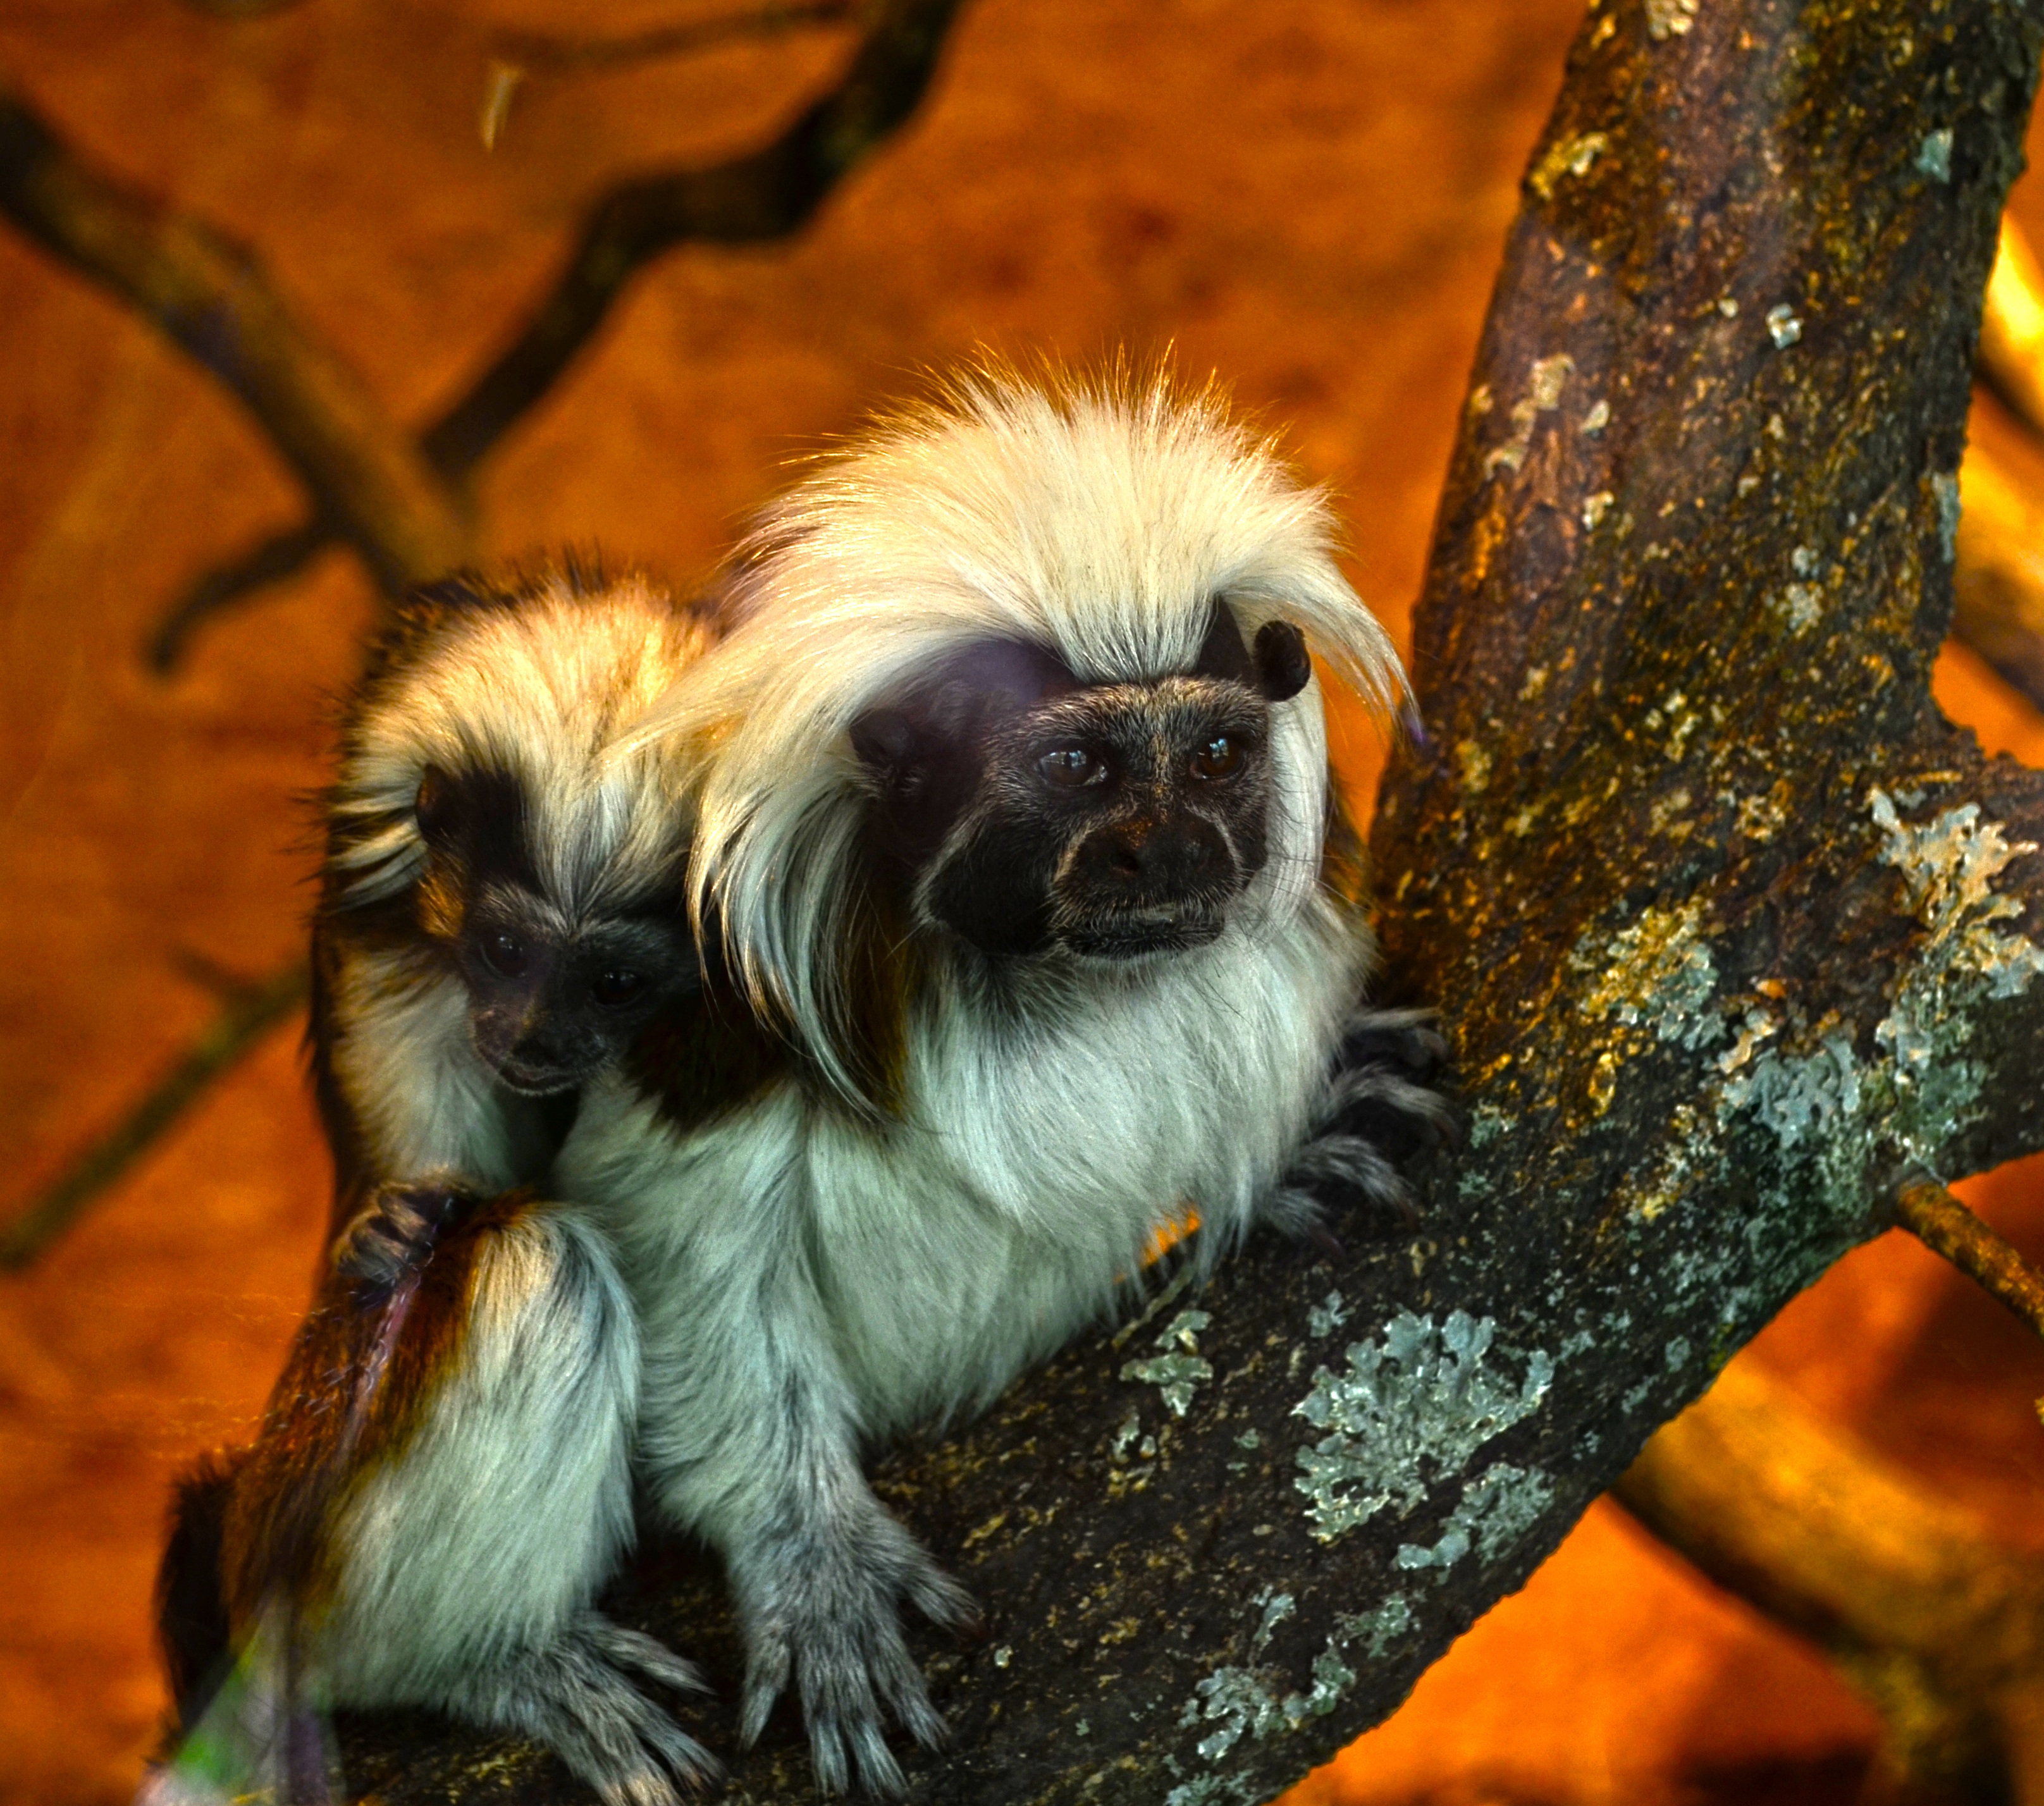
nature, branch, animal, wildlife, mammal, monkey, fauna, primate, vertebrate, marmoset, zoo enclosure, new world monkey